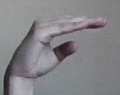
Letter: jeem